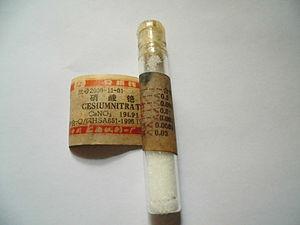
Le nitrate de césium est un composé chimique de césium de formule brute CsNO₃.